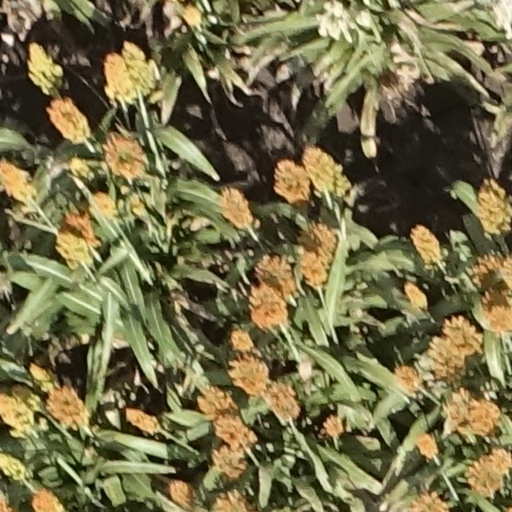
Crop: sorghum